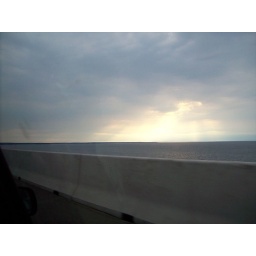
on the &amp;quot;span of green gables,&amp;quot; the longest bridge in the world